Burghfield

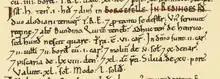
One of two entries for Burghfield in the Domesday Book

The Anglo-Saxons moved into the area in the 5th century, Burghfield appears to have been divided from very early times into two equal portions, each containing hides of land, and this division is probably the origin of the two manors of Burghfield that existed later.